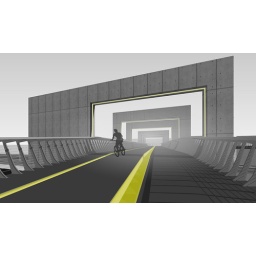
bridge over the highway I